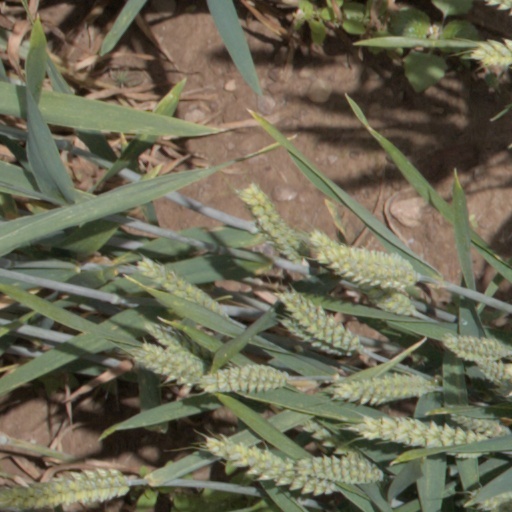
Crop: wheat